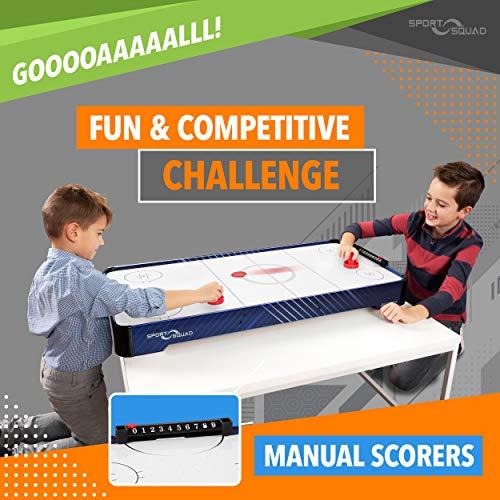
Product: Sport Squad HX40 40 inch Table Top Air Hockey Table for Kids and Adults - Electric Motor Fan - Includes 2 Pushers and 2 Air Hockey Pucks - Great for Playing on The Floor, Tabletop, or Dorm Room
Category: Sports & Outdoors | Sports & Fitness | Leisure Sports & Game Room | Arcade & Table Games | Air Hockey
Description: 5 MINUTE EASY ASSEMBLY: Simply attach the 2 goal boxes and you’re ready to play Comes with 2 air hockey strikers and 2 pucks.
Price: $67.95
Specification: Shipping Weight: 16.7 pounds (View shipping rates and policies)|ASIN: B07XHNRD8M|    #130    in Air Hockey Tables & Equipment